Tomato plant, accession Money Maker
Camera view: vertical (180 deg); turntable rotation: 60 degrees
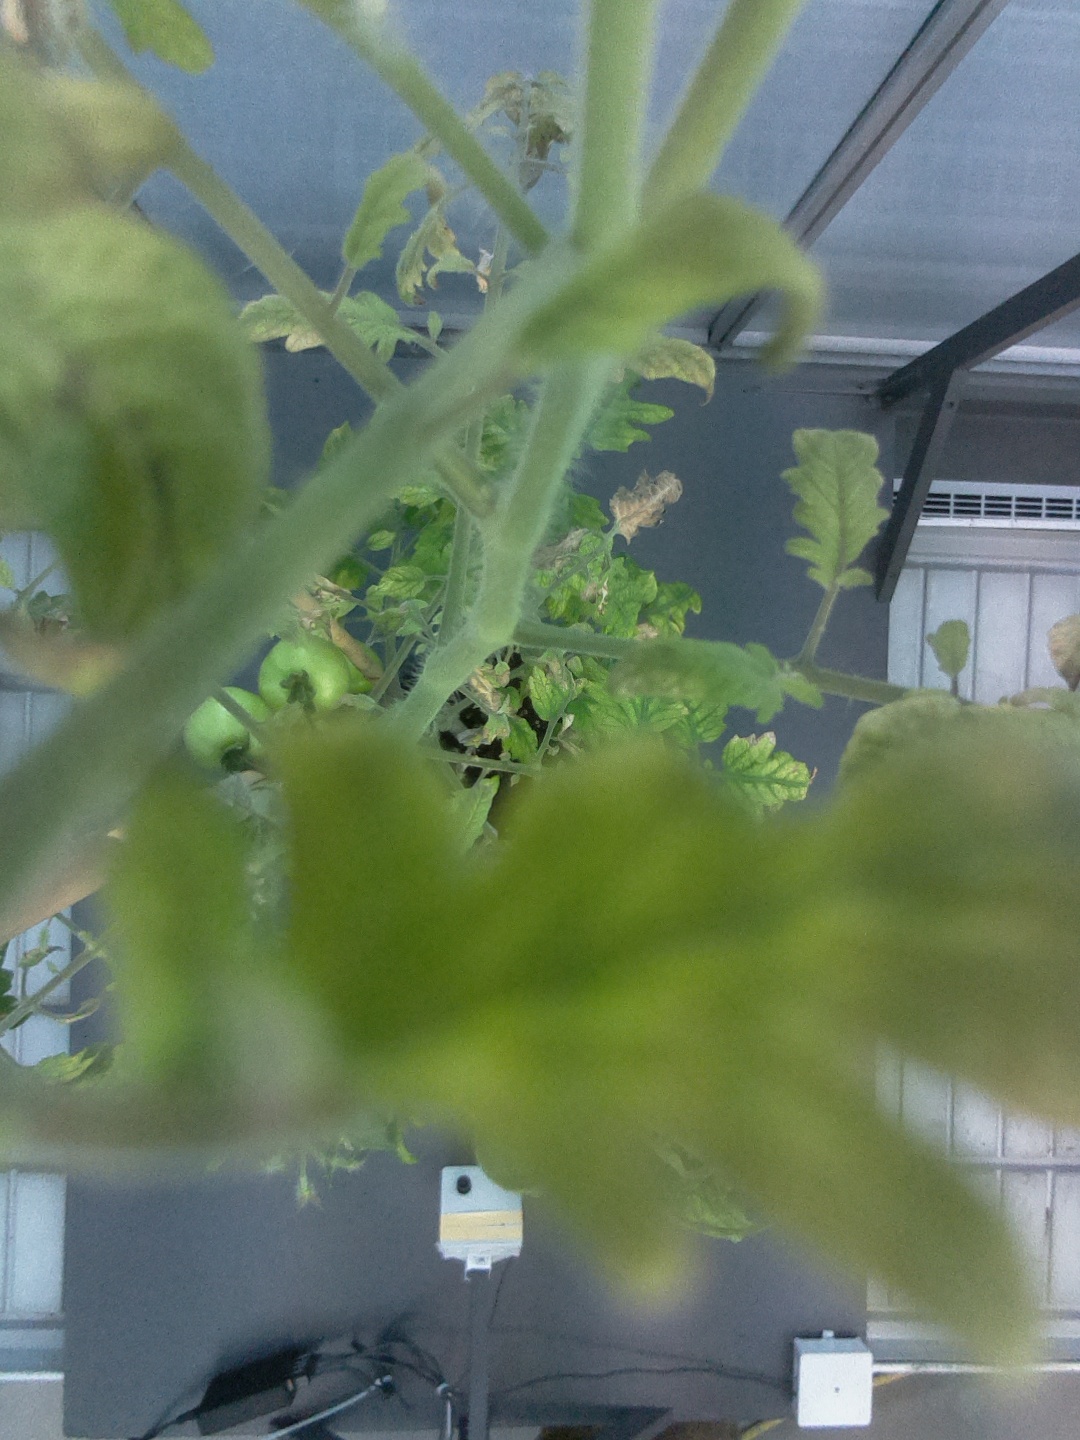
BBCH growth stage 79: 90% -100% of final fruit size